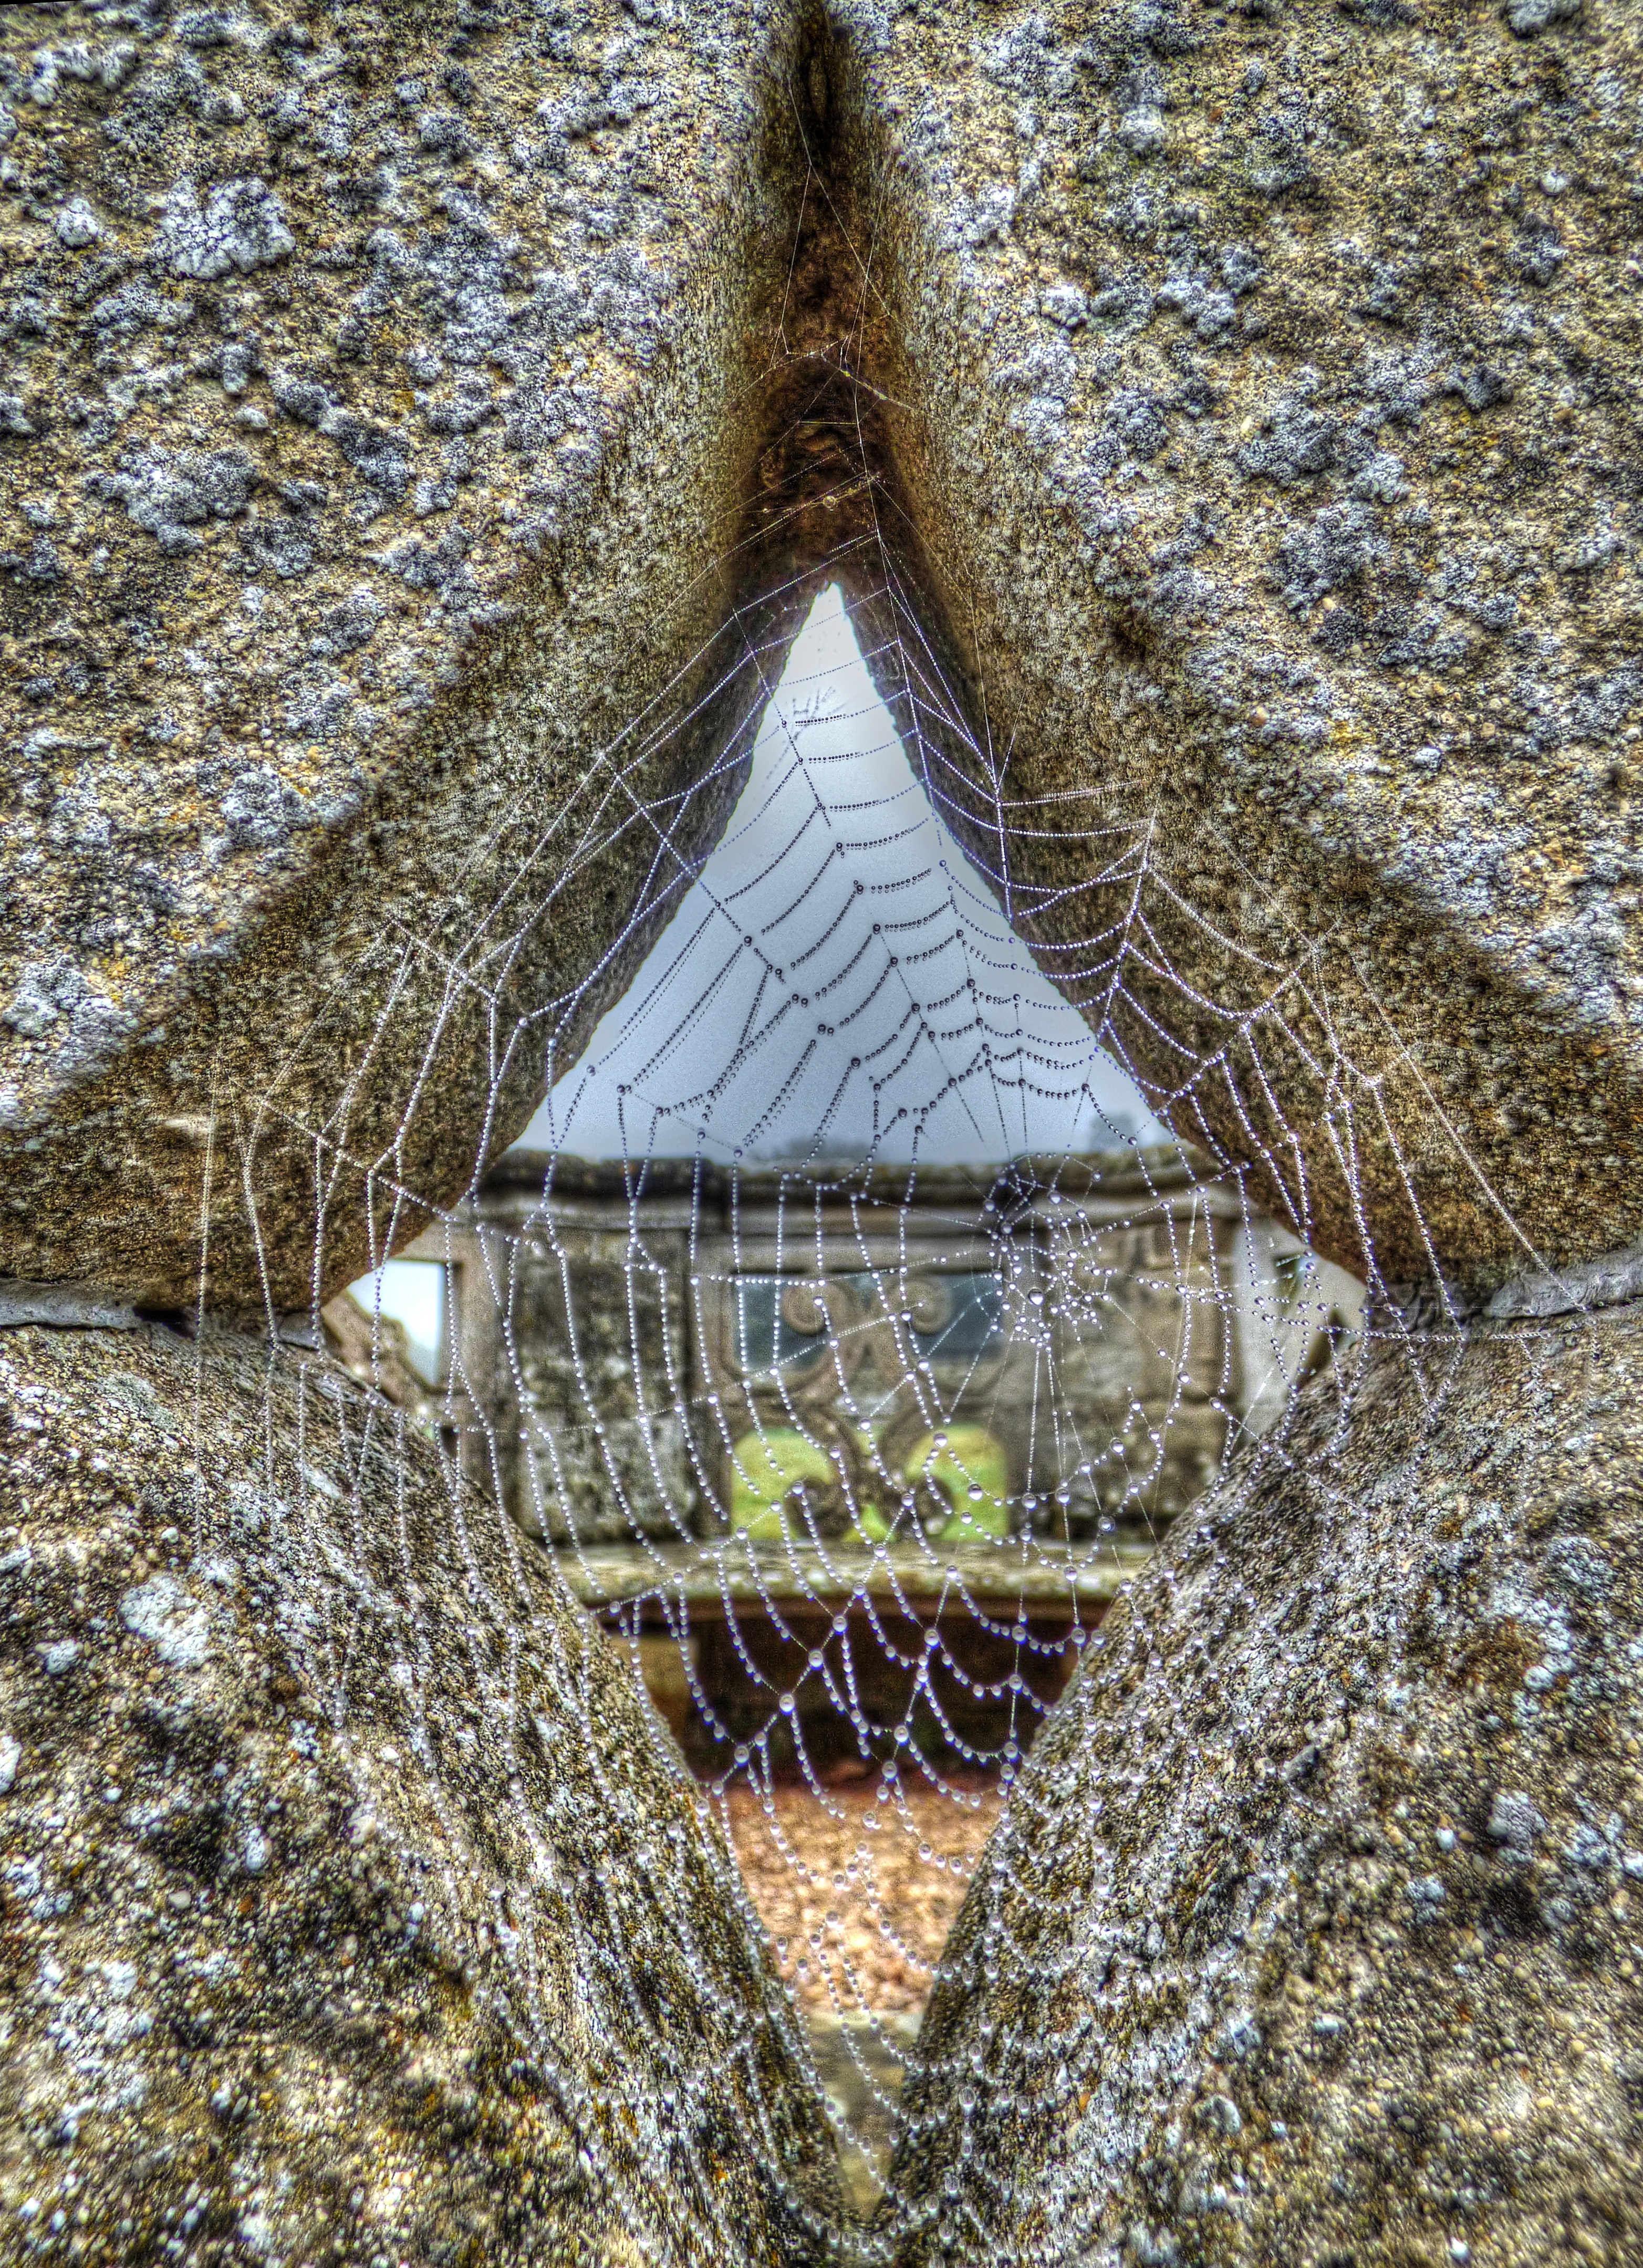
water, nature, outdoor, dew, texture, leaf, web, tower, natural, cobweb, spider, art, net, mesh, netting, dome